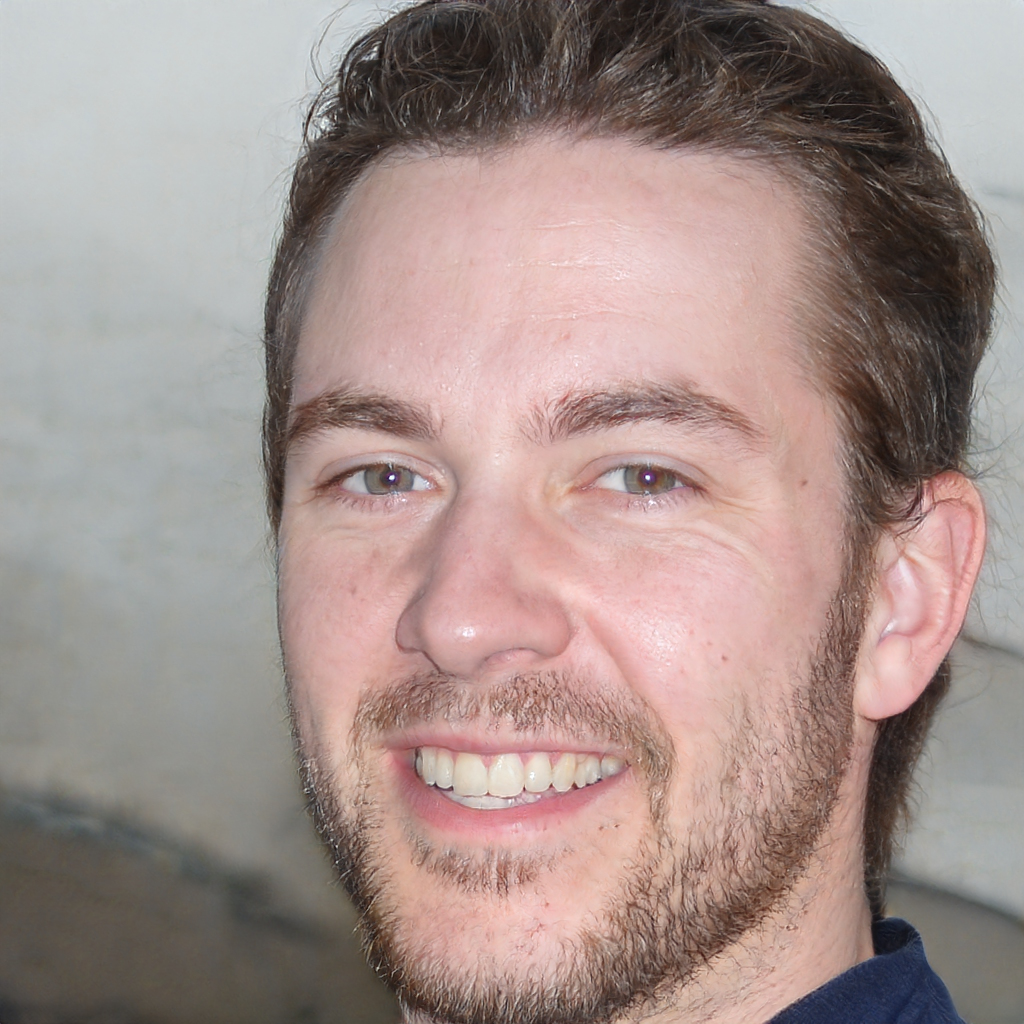
Label: No Watermark